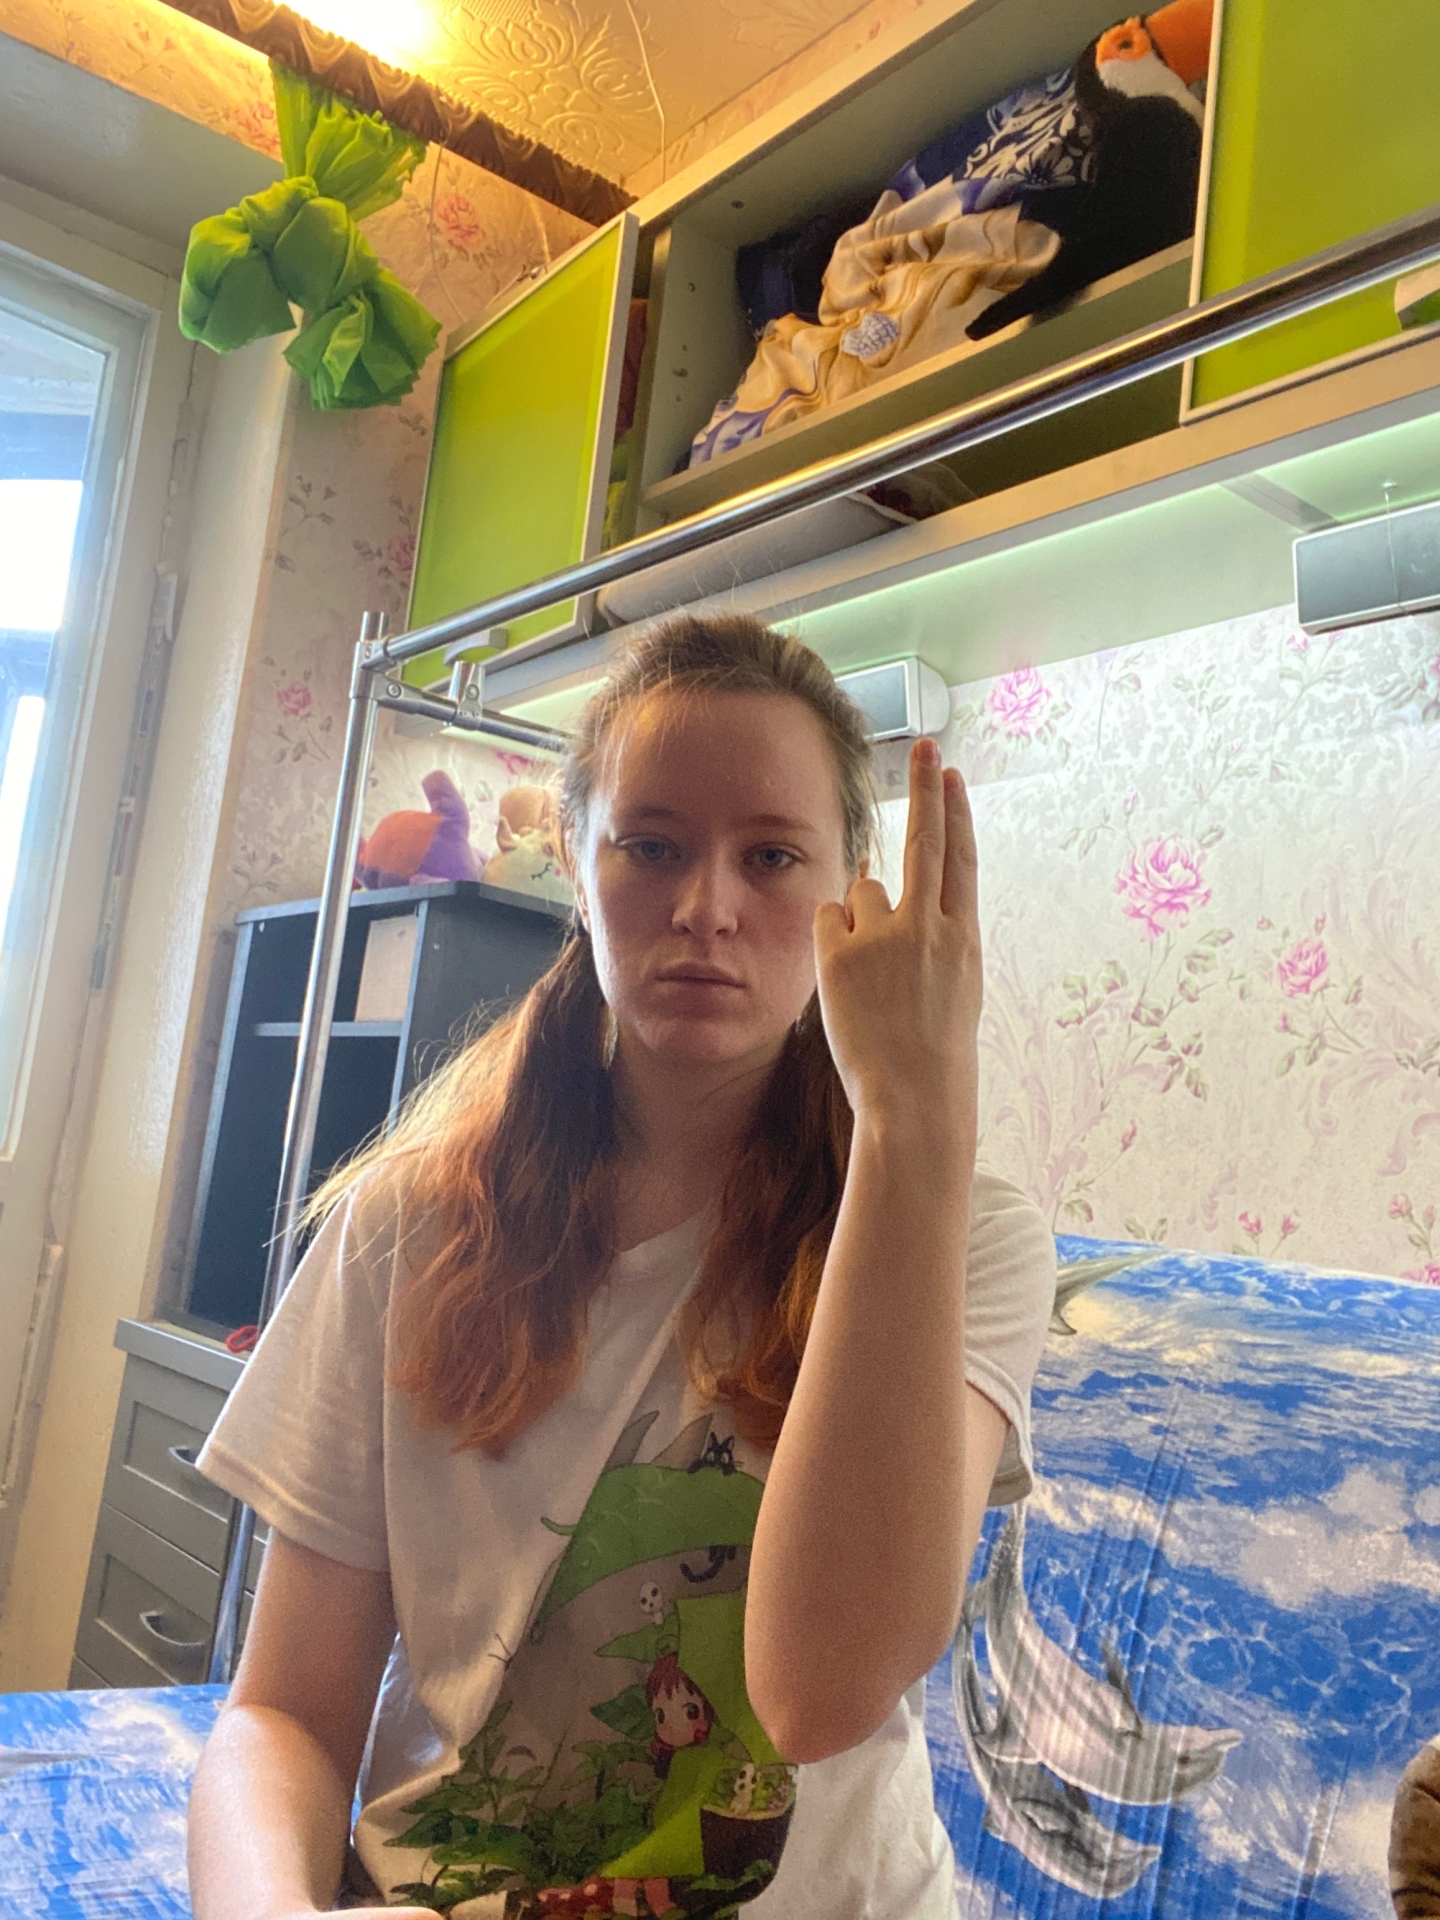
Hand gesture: two_up_inverted